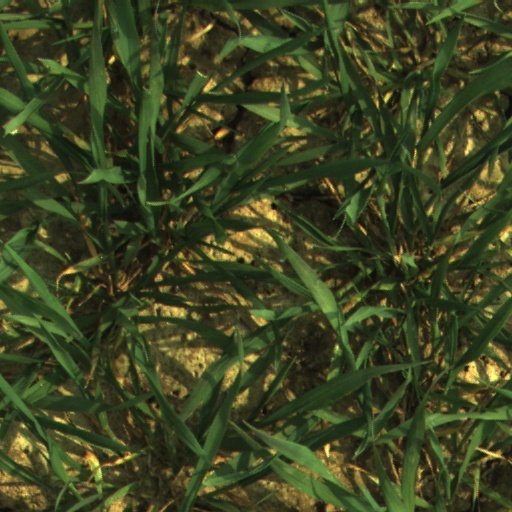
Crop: wheat